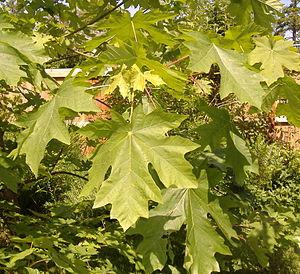
L'érable à grandes feuilles ou érable de l'Orégon est une espèce de grand arbre à feuilles caduques de la famille des Aceraceae selon la classification classique, ou de celle des Sapindaceae selon la classification phylogénétique. Elle est originaire des sous-bois de la forêt de conifères longeant la côte pacifique en Amérique du Nord.